Aberdeen Market

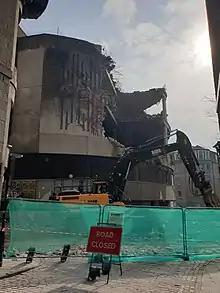
Demolition work underway

In May 2021, a proposal was published that would see Aberdeen City Council purchase the market and the former BHS store. The property would be demolished and replaced with a partially open-air space for retail, food and drink, and leisure.